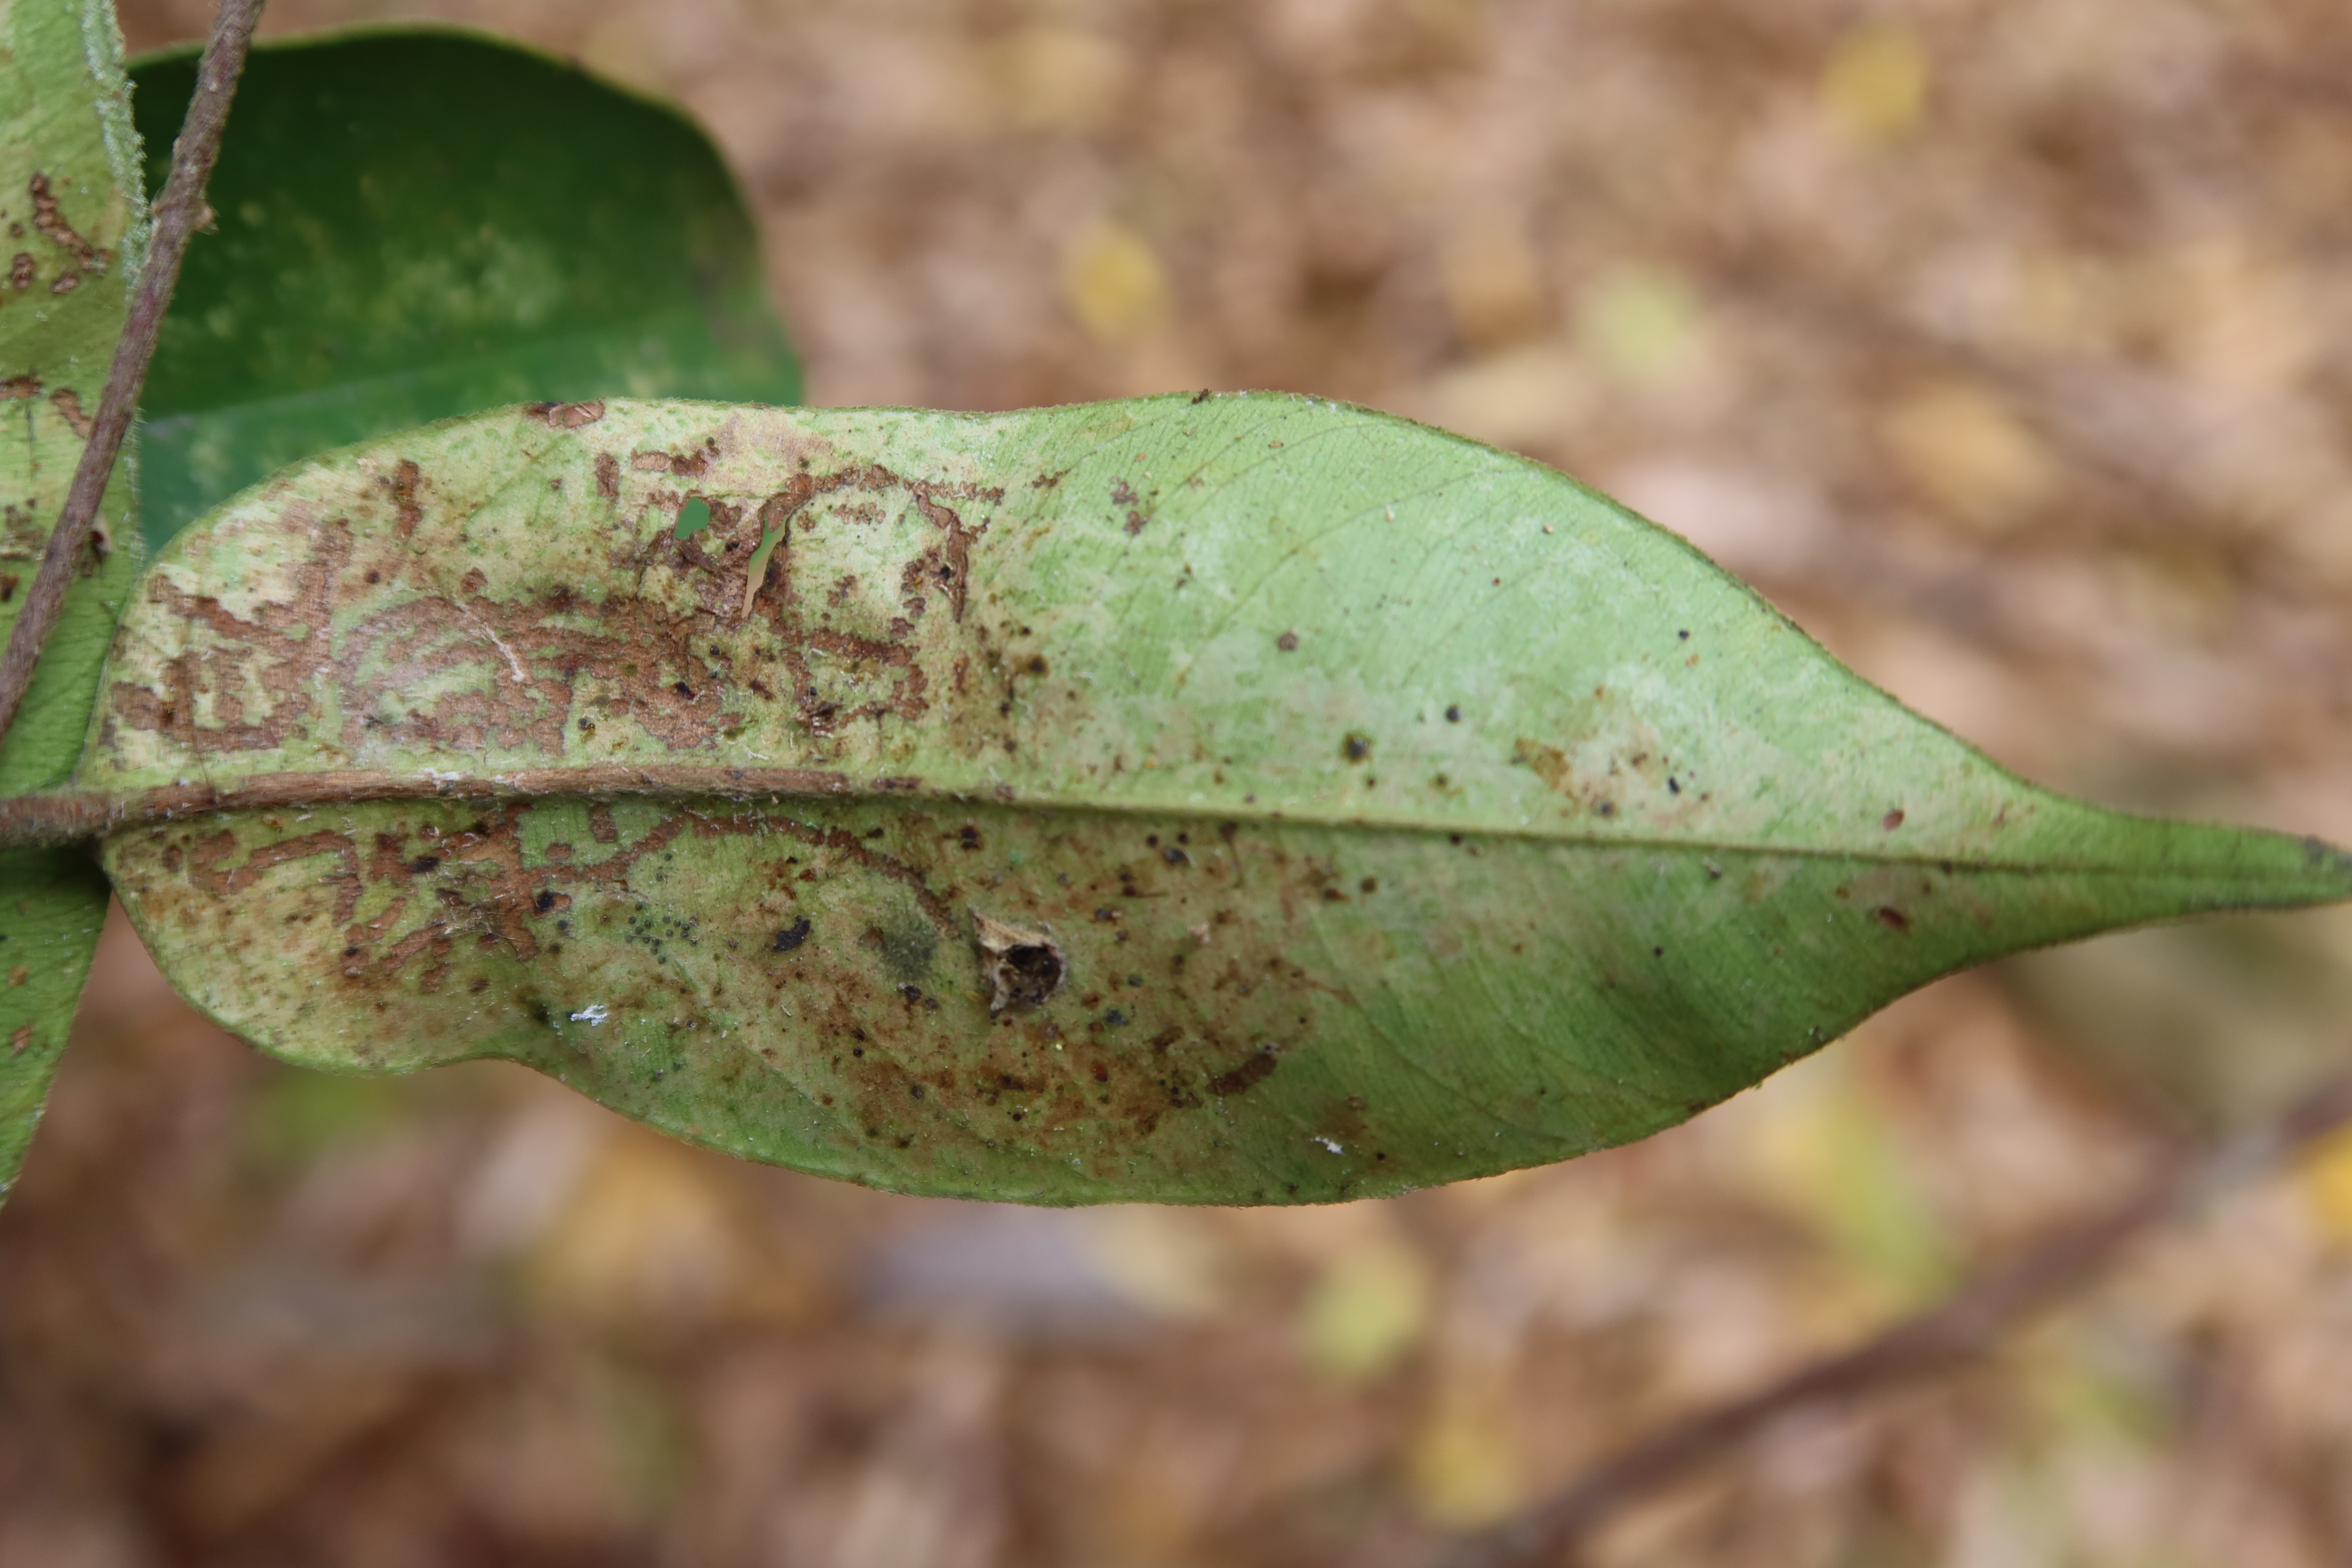
Label: Brown spots